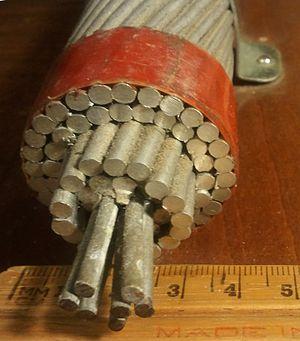
HVDC Inter-Island est une ligne haute tension à courant continu bipolaire reliant l'Île du Nord et l'Île du Sud de la Nouvelle-Zélande. Elle est parfois également appelé Cook Strait cable, appellation trompeuse, la majorité de la ligne étant aérienne. Elle appartient et est gérée par le gestionnaire de réseau public néo-zélandais Transpower New Zealand.
La transmission d'énergie électrique est le mouvement massif d'énergie électrique d'un site de production, tel qu'une centrale électrique, à une sous-station électrique. Les lignes interconnectées qui facilitent ce mouvement sont appelées réseau de transmission. Ceci est distinct du câblage local entre les sous-stations à haute tension et les clients, ce qui est généralement appelé la distribution d'énergie électrique. Le réseau de transport et de distribution combiné est connu sous le nom de « power grid », réseau électrique en Amérique du Nord, ou simplement « the grid », le réseau. Au Royaume-Uni, en Inde, en Malaisie et en Nouvelle-Zélande, le réseau est connu sous le nom de « National Grid ».